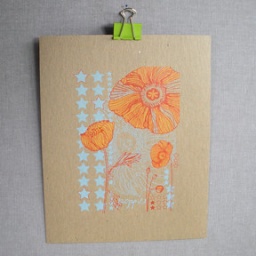
limited edition letterpress print by delphine. orange and baby blue inks on chipboard.